Florence Bates

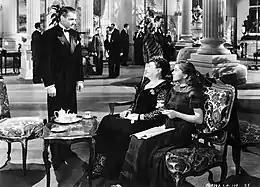
Laurence Olivier, Florence Bates and Joan Fontaine in Alfred Hitchcock's "Rebecca" (1940)

In the mid-1930s, Bates auditioned for and won the role of Miss Bates in a Pasadena Playhouse adaptation of Jane Austen's "Emma". When she decided to continue working with the theater group, she changed her professional name to that of the first character she played on stage. In 1939, she was introduced to Alfred Hitchcock, who cast her in her first major screen role, Mrs. Van Hopper, in "Rebecca" (1940).